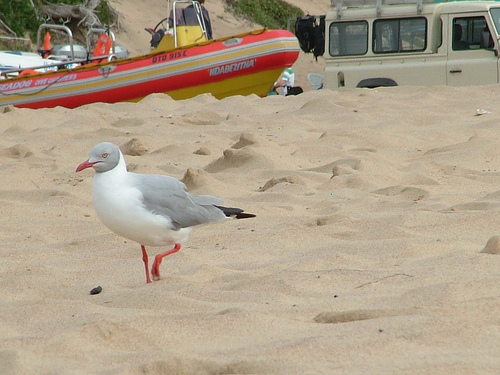
Seagull in the sand near a boat launch

A seagull on a beach with a small boat and a truck in the background.